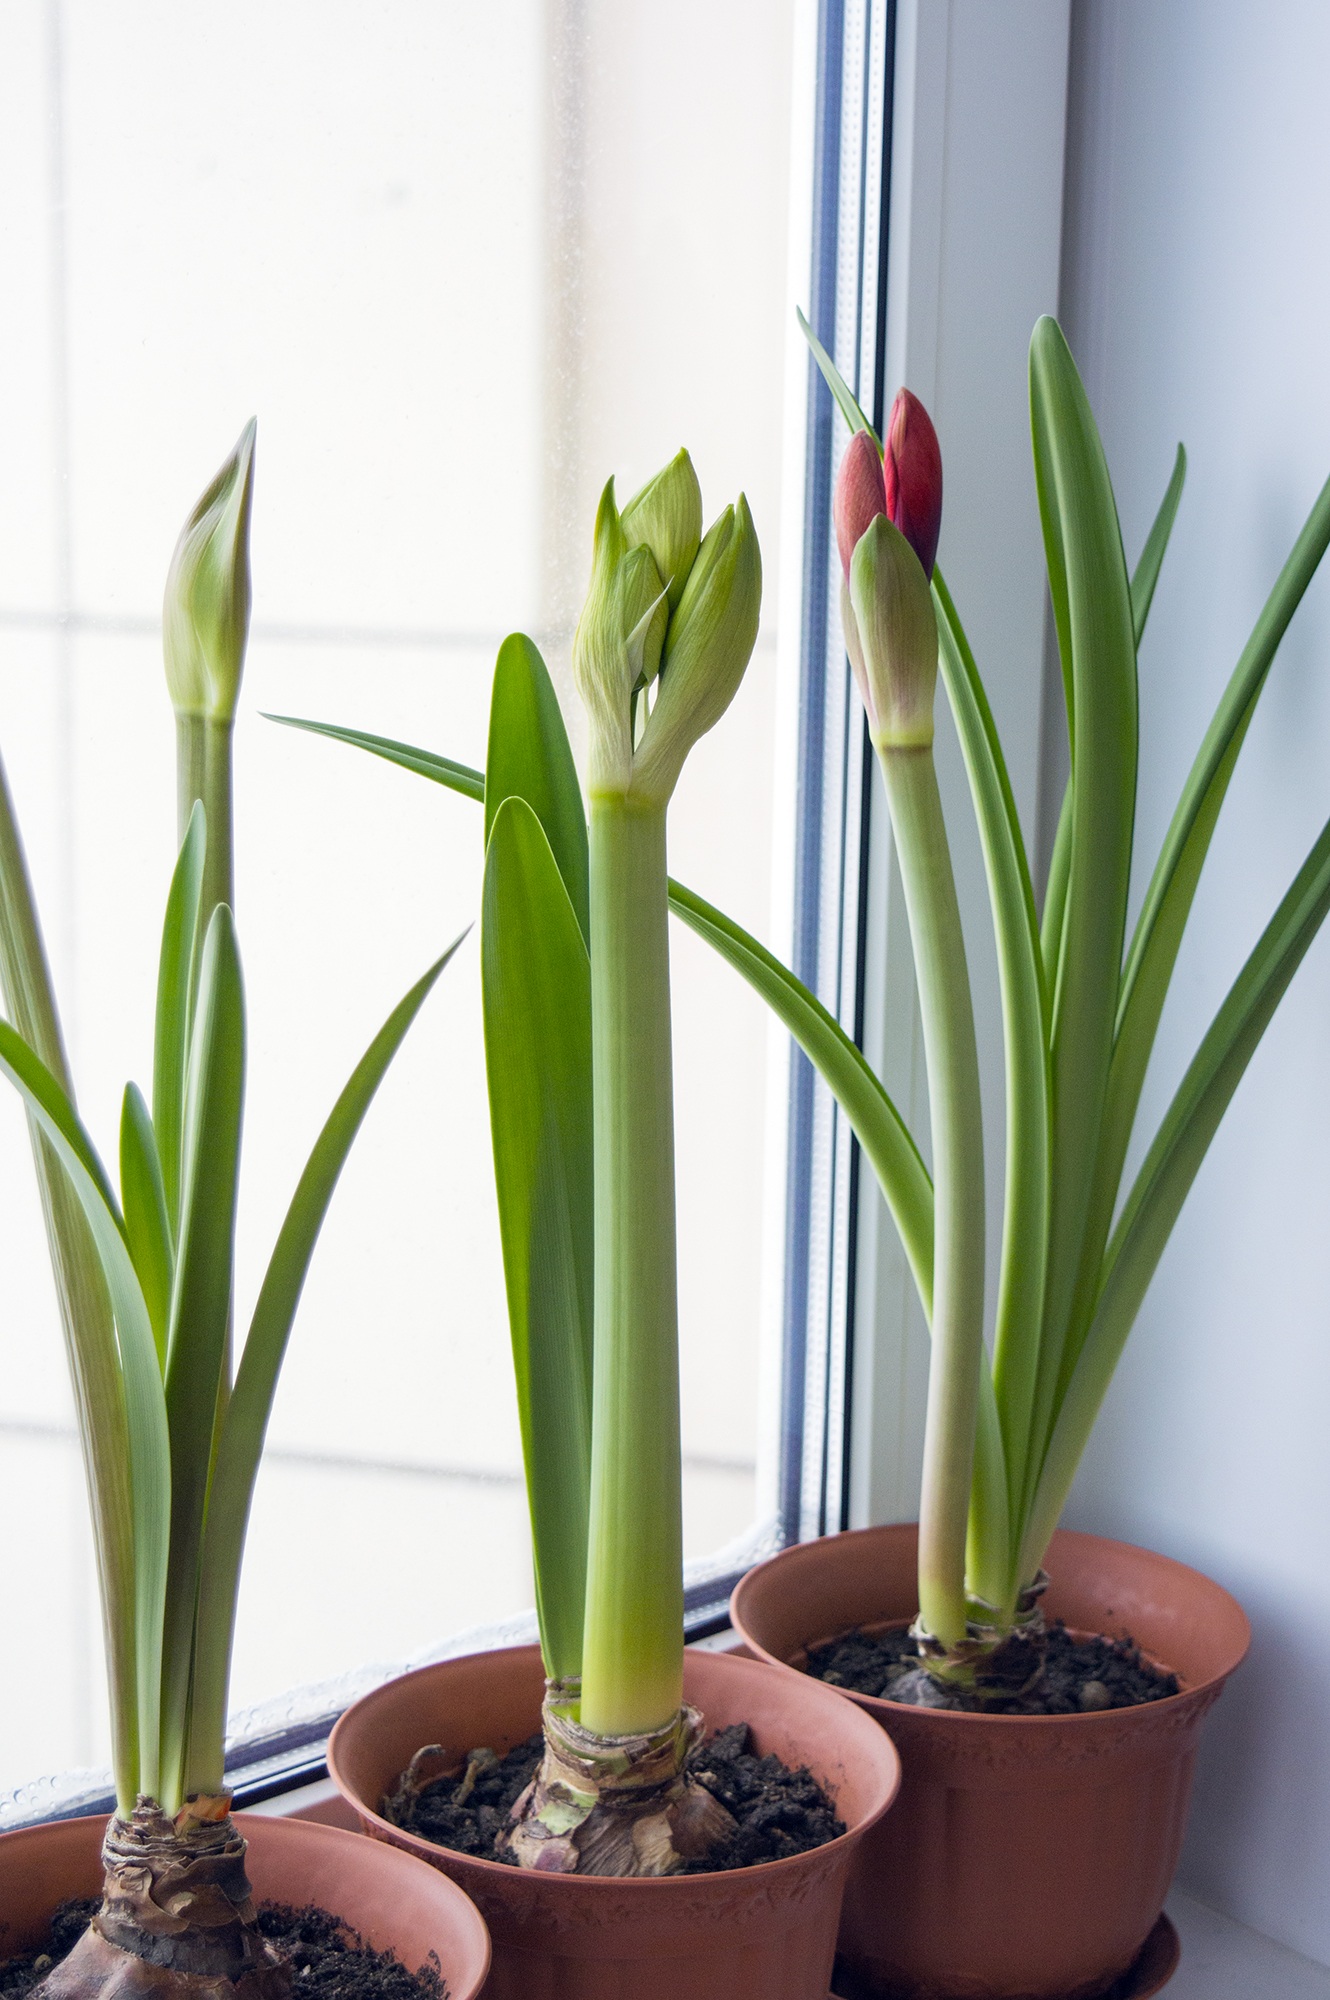
plant, flower, bloom, spring, collection, indoor, houseplant, house plant, flowerpot, bud, bulbous, floristry, spring flowers, amaryllis, beautiful flower, flowering plant, flower room, cut flowers, hippeastrum, floral design, indoor plant, in a pot, winter flowers, plant stem, flower arranging, flowers on window